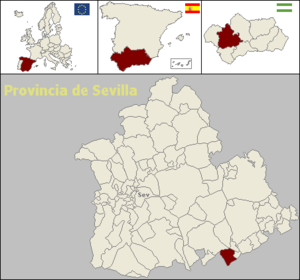
Pruna est une commune située dans la province de Séville de la communauté autonome d’Andalousie en Espagne.